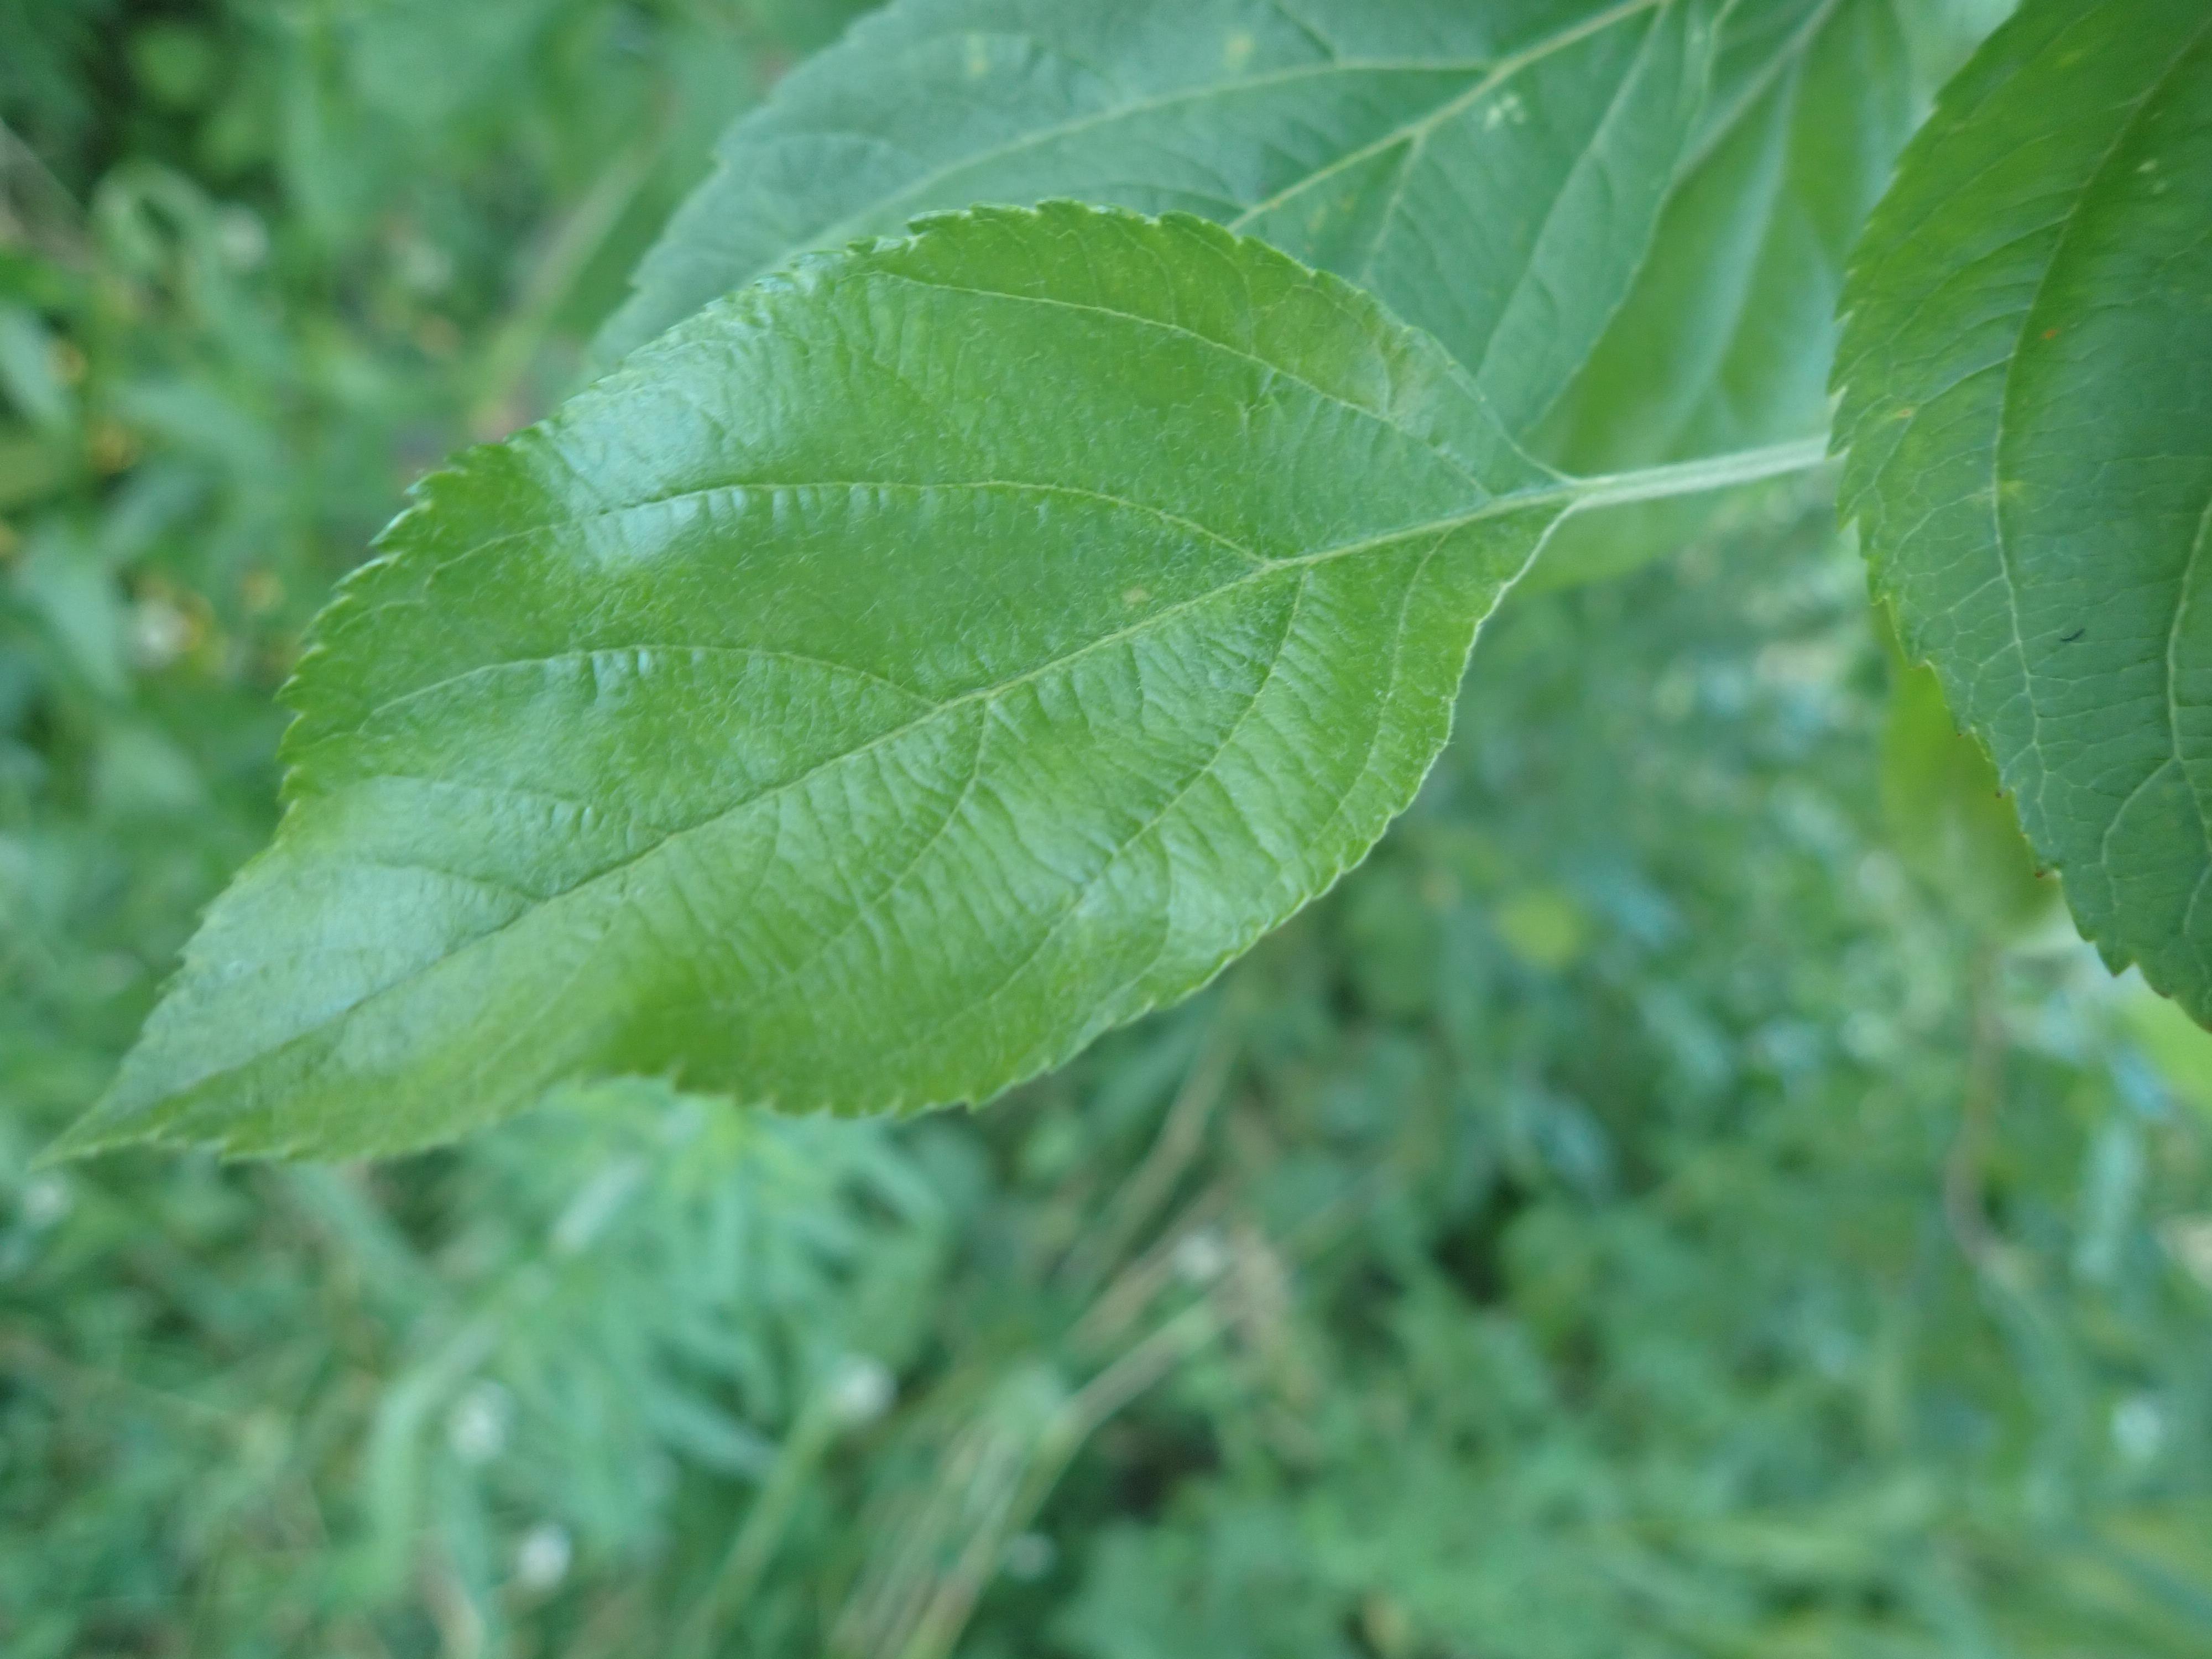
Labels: healthy